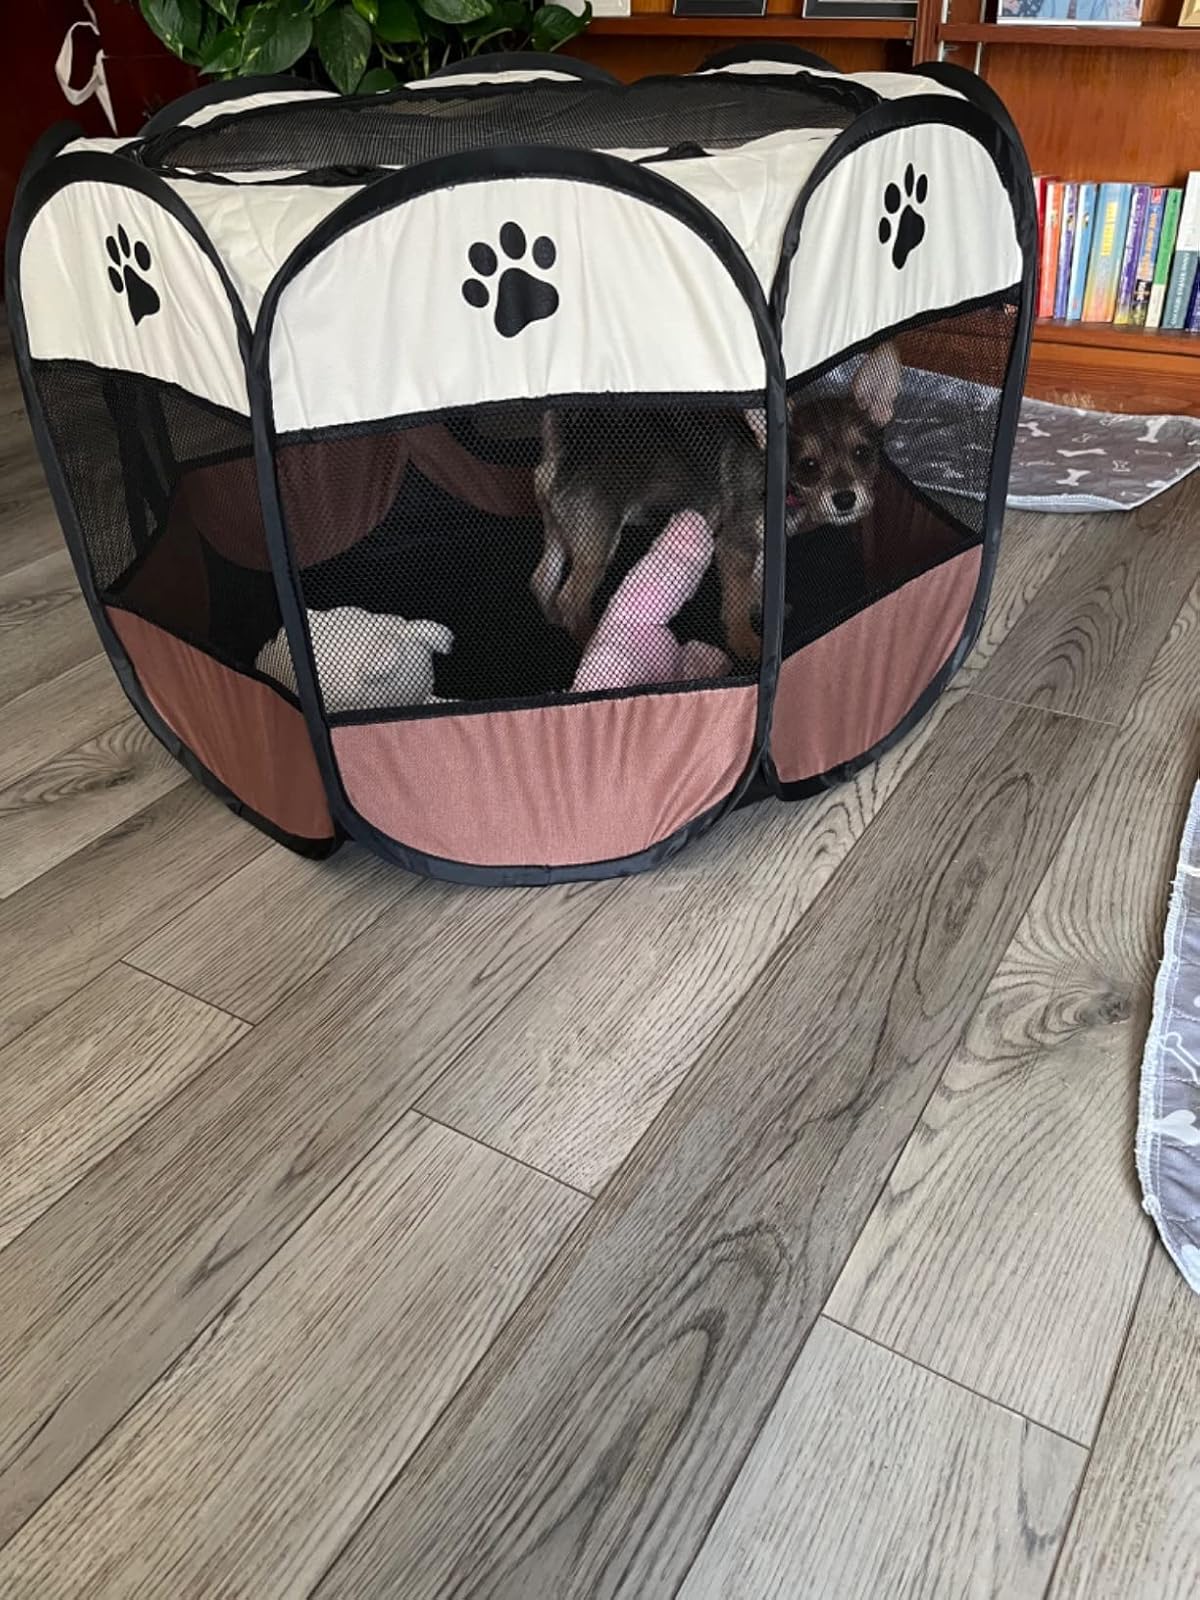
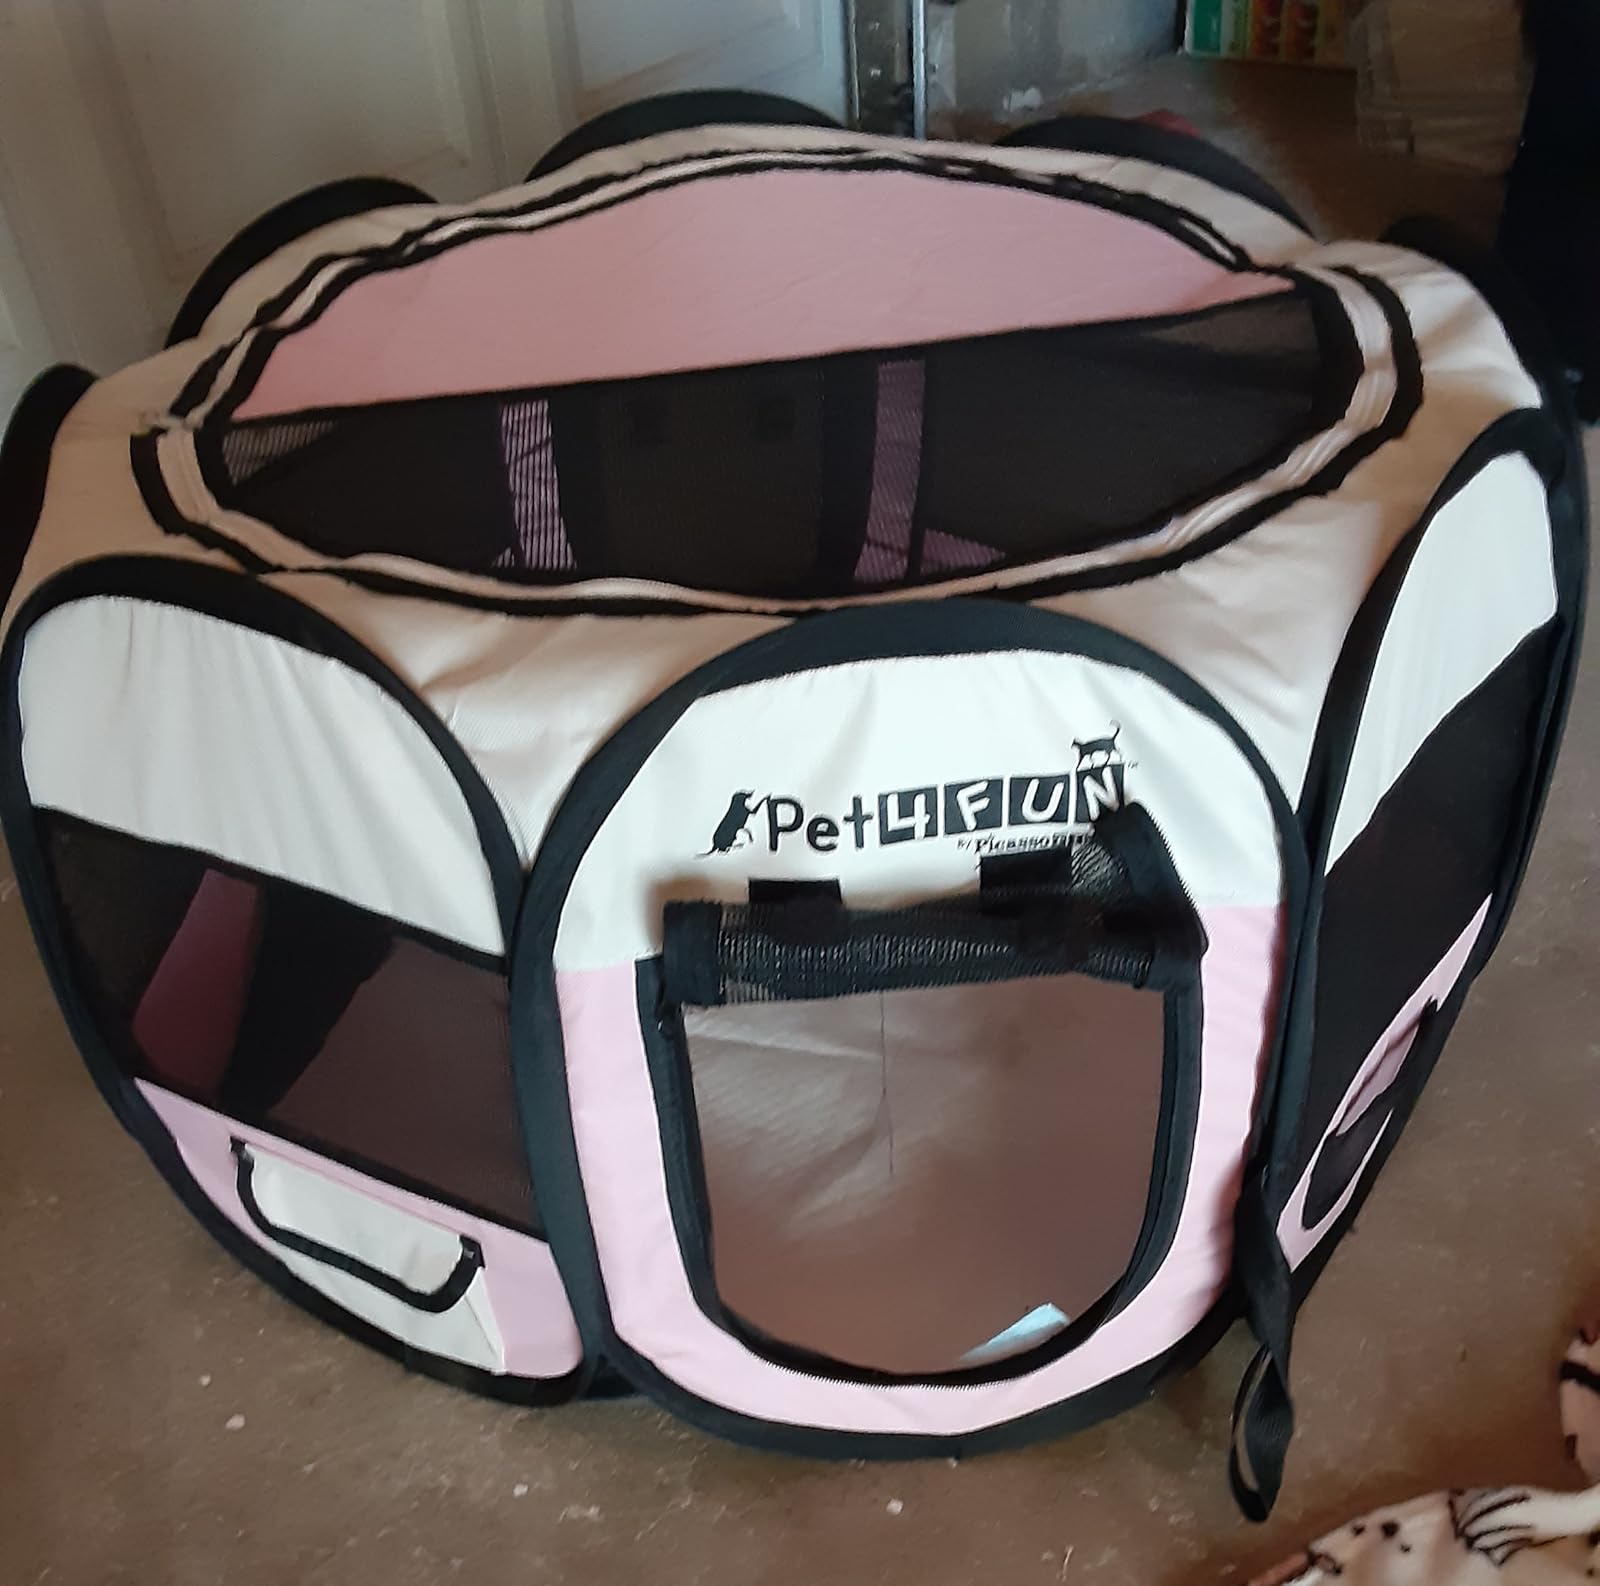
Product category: items_kennel
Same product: no